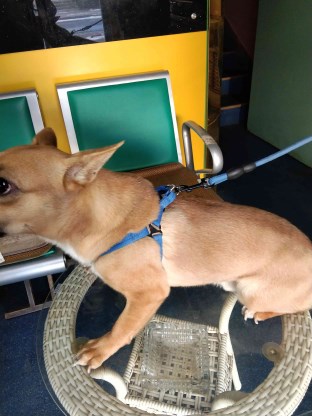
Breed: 3336-n000121-chinese_rural_dog